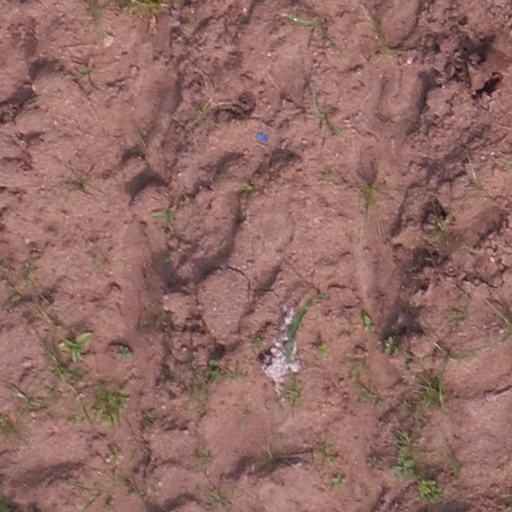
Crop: maize; corn